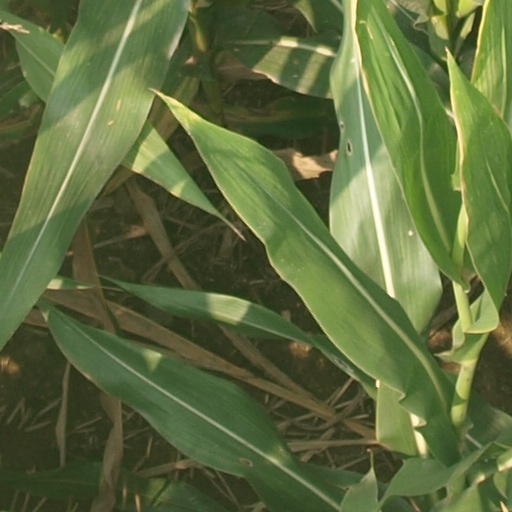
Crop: maize; corn